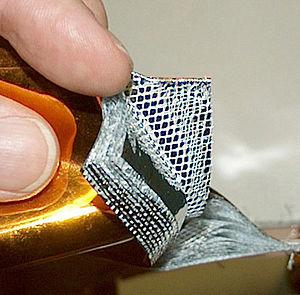
L'isolation multicouche, ou MLI, est une isolation thermique composée de plusieurs couches de fines feuilles. Son but principal est de réduire les pertes par radiation thermique. Dans sa forme la plus commune, elle n'isole pas de manière appréciable contre d'autres pertes thermiques telles que la conduction thermique ou la convection. En conséquence, elle est principalement utilisée sur les satellites et autres applications dans le vide où la conduction et la convection sont négligeables devant les radiations. MLI donne à beaucoup de satellites et autres engins spatiaux l'apparence d'être couvert de feuilles d'or.